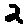
Label: 2